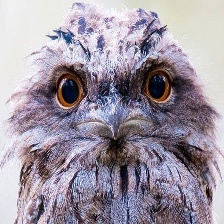
Species: TAWNY FROGMOUTH
Scientific name: PODARGUS STRIGOIDES